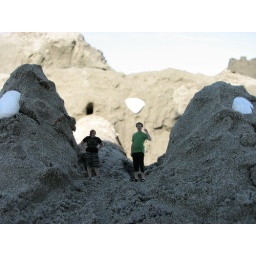
Becca and I in front of our sand castle